Israel Gaither

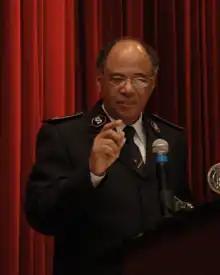
Commissioner Israel Gaither

On May 12, 2006, at the age of 61, Commissioner Israel L. Gaither was formally installed as the National Commander of The Salvation Army in the United States, the first African American to serve in that capacity. Gaither was selected for the position by General Shaw Clifton.